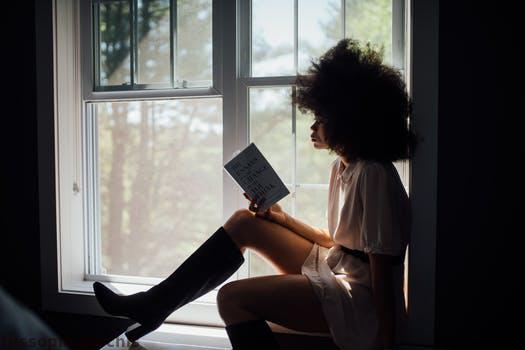
Label: Watermark